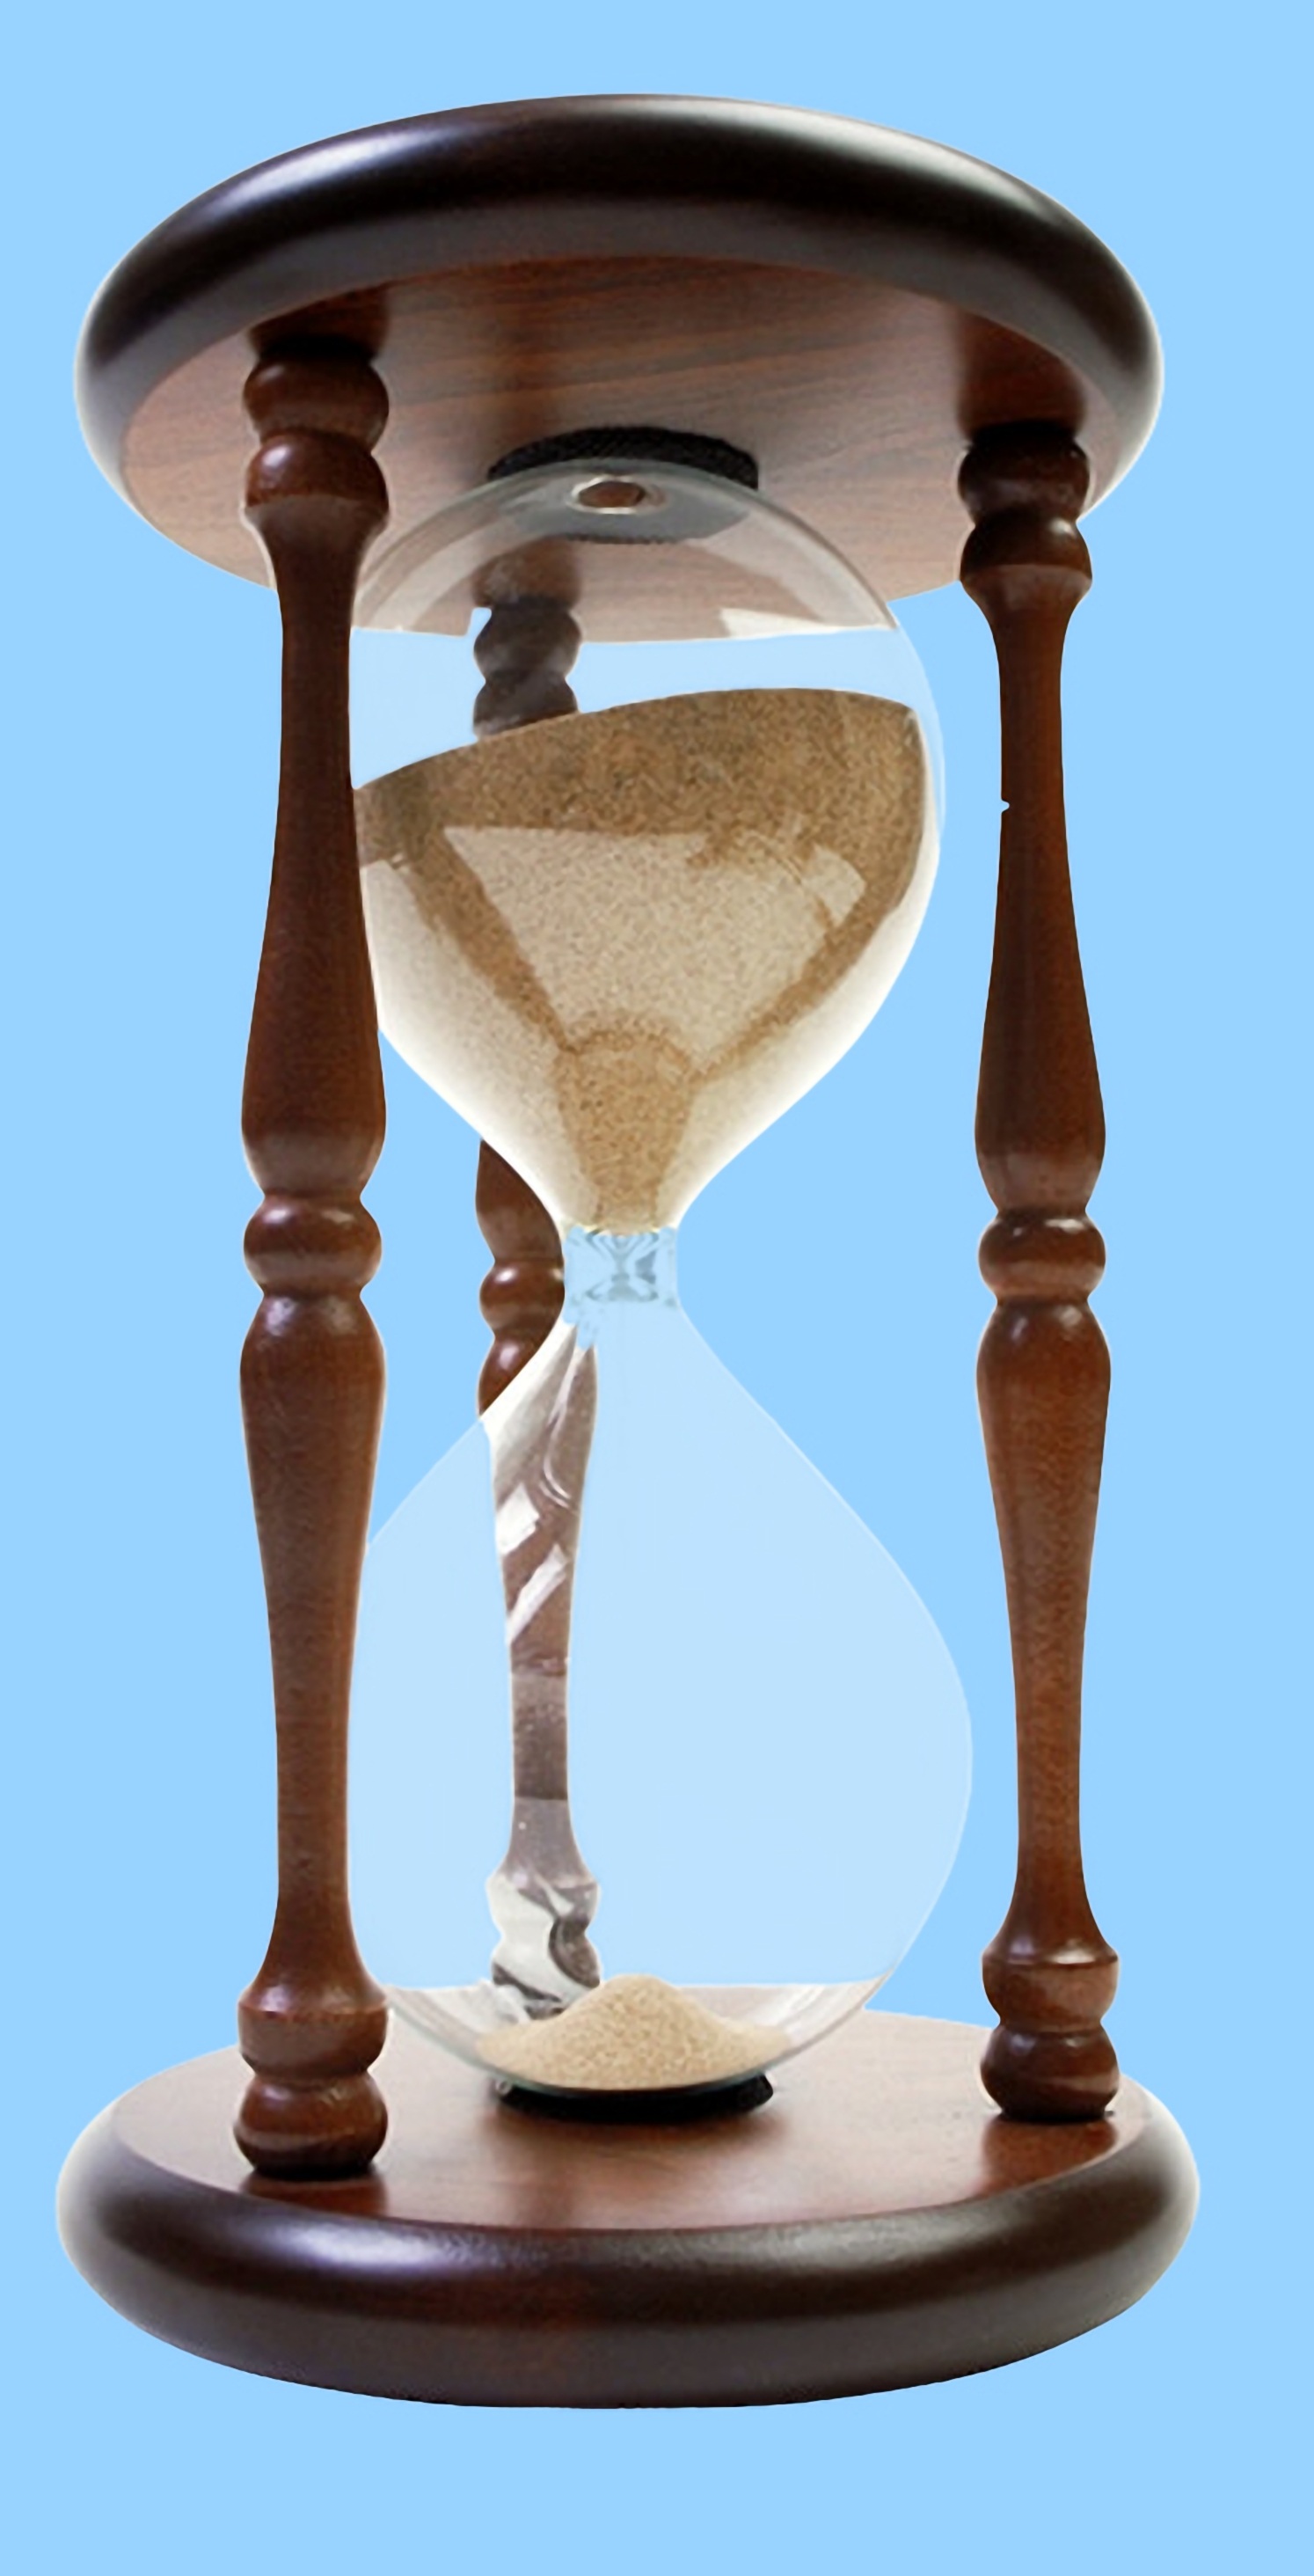
sand, time, tool, lighting, hourglass, measuring instrument